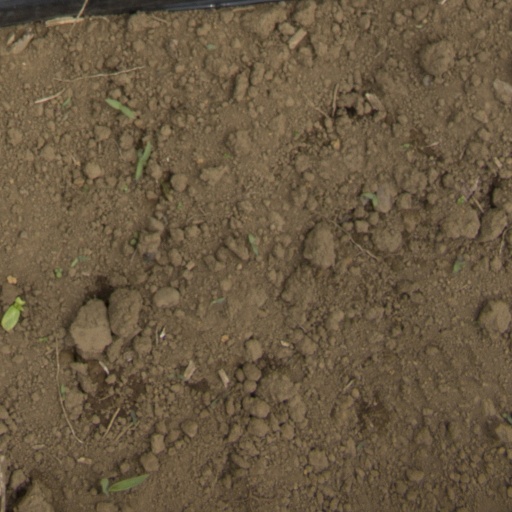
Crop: Jerusalem artichoke